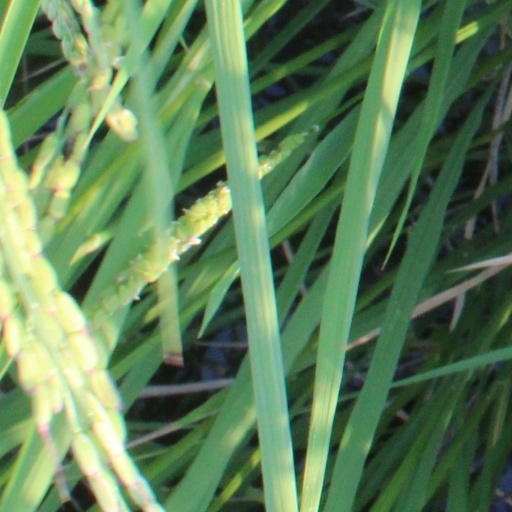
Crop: rice